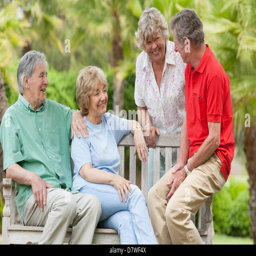
elderly couples sitting on a bench in the garden